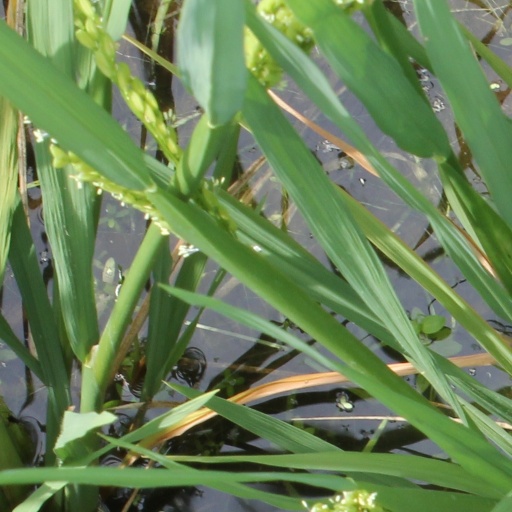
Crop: rice